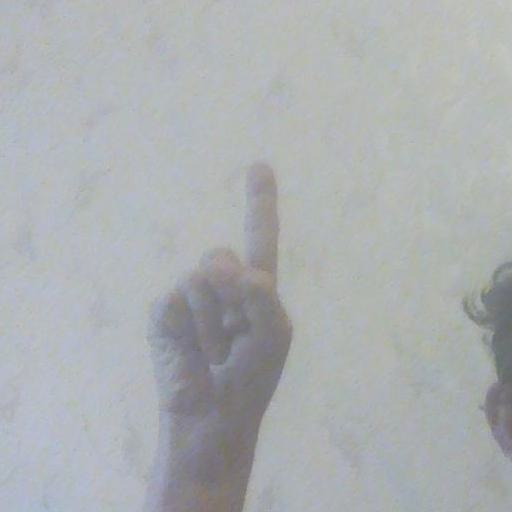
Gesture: one